Jordan Ayew

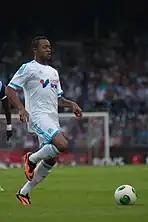
Ayew playing for OM in 2013

Ayew joined Marseille as a trainee in 2006. He signed a three-year professional contract with Marseille in 2009. Jordan Ayew made his debut for the senior team on 16 December 2009 in a league match, scoring the equaliser against Lorient. Marseille went on to win the match 2–1.